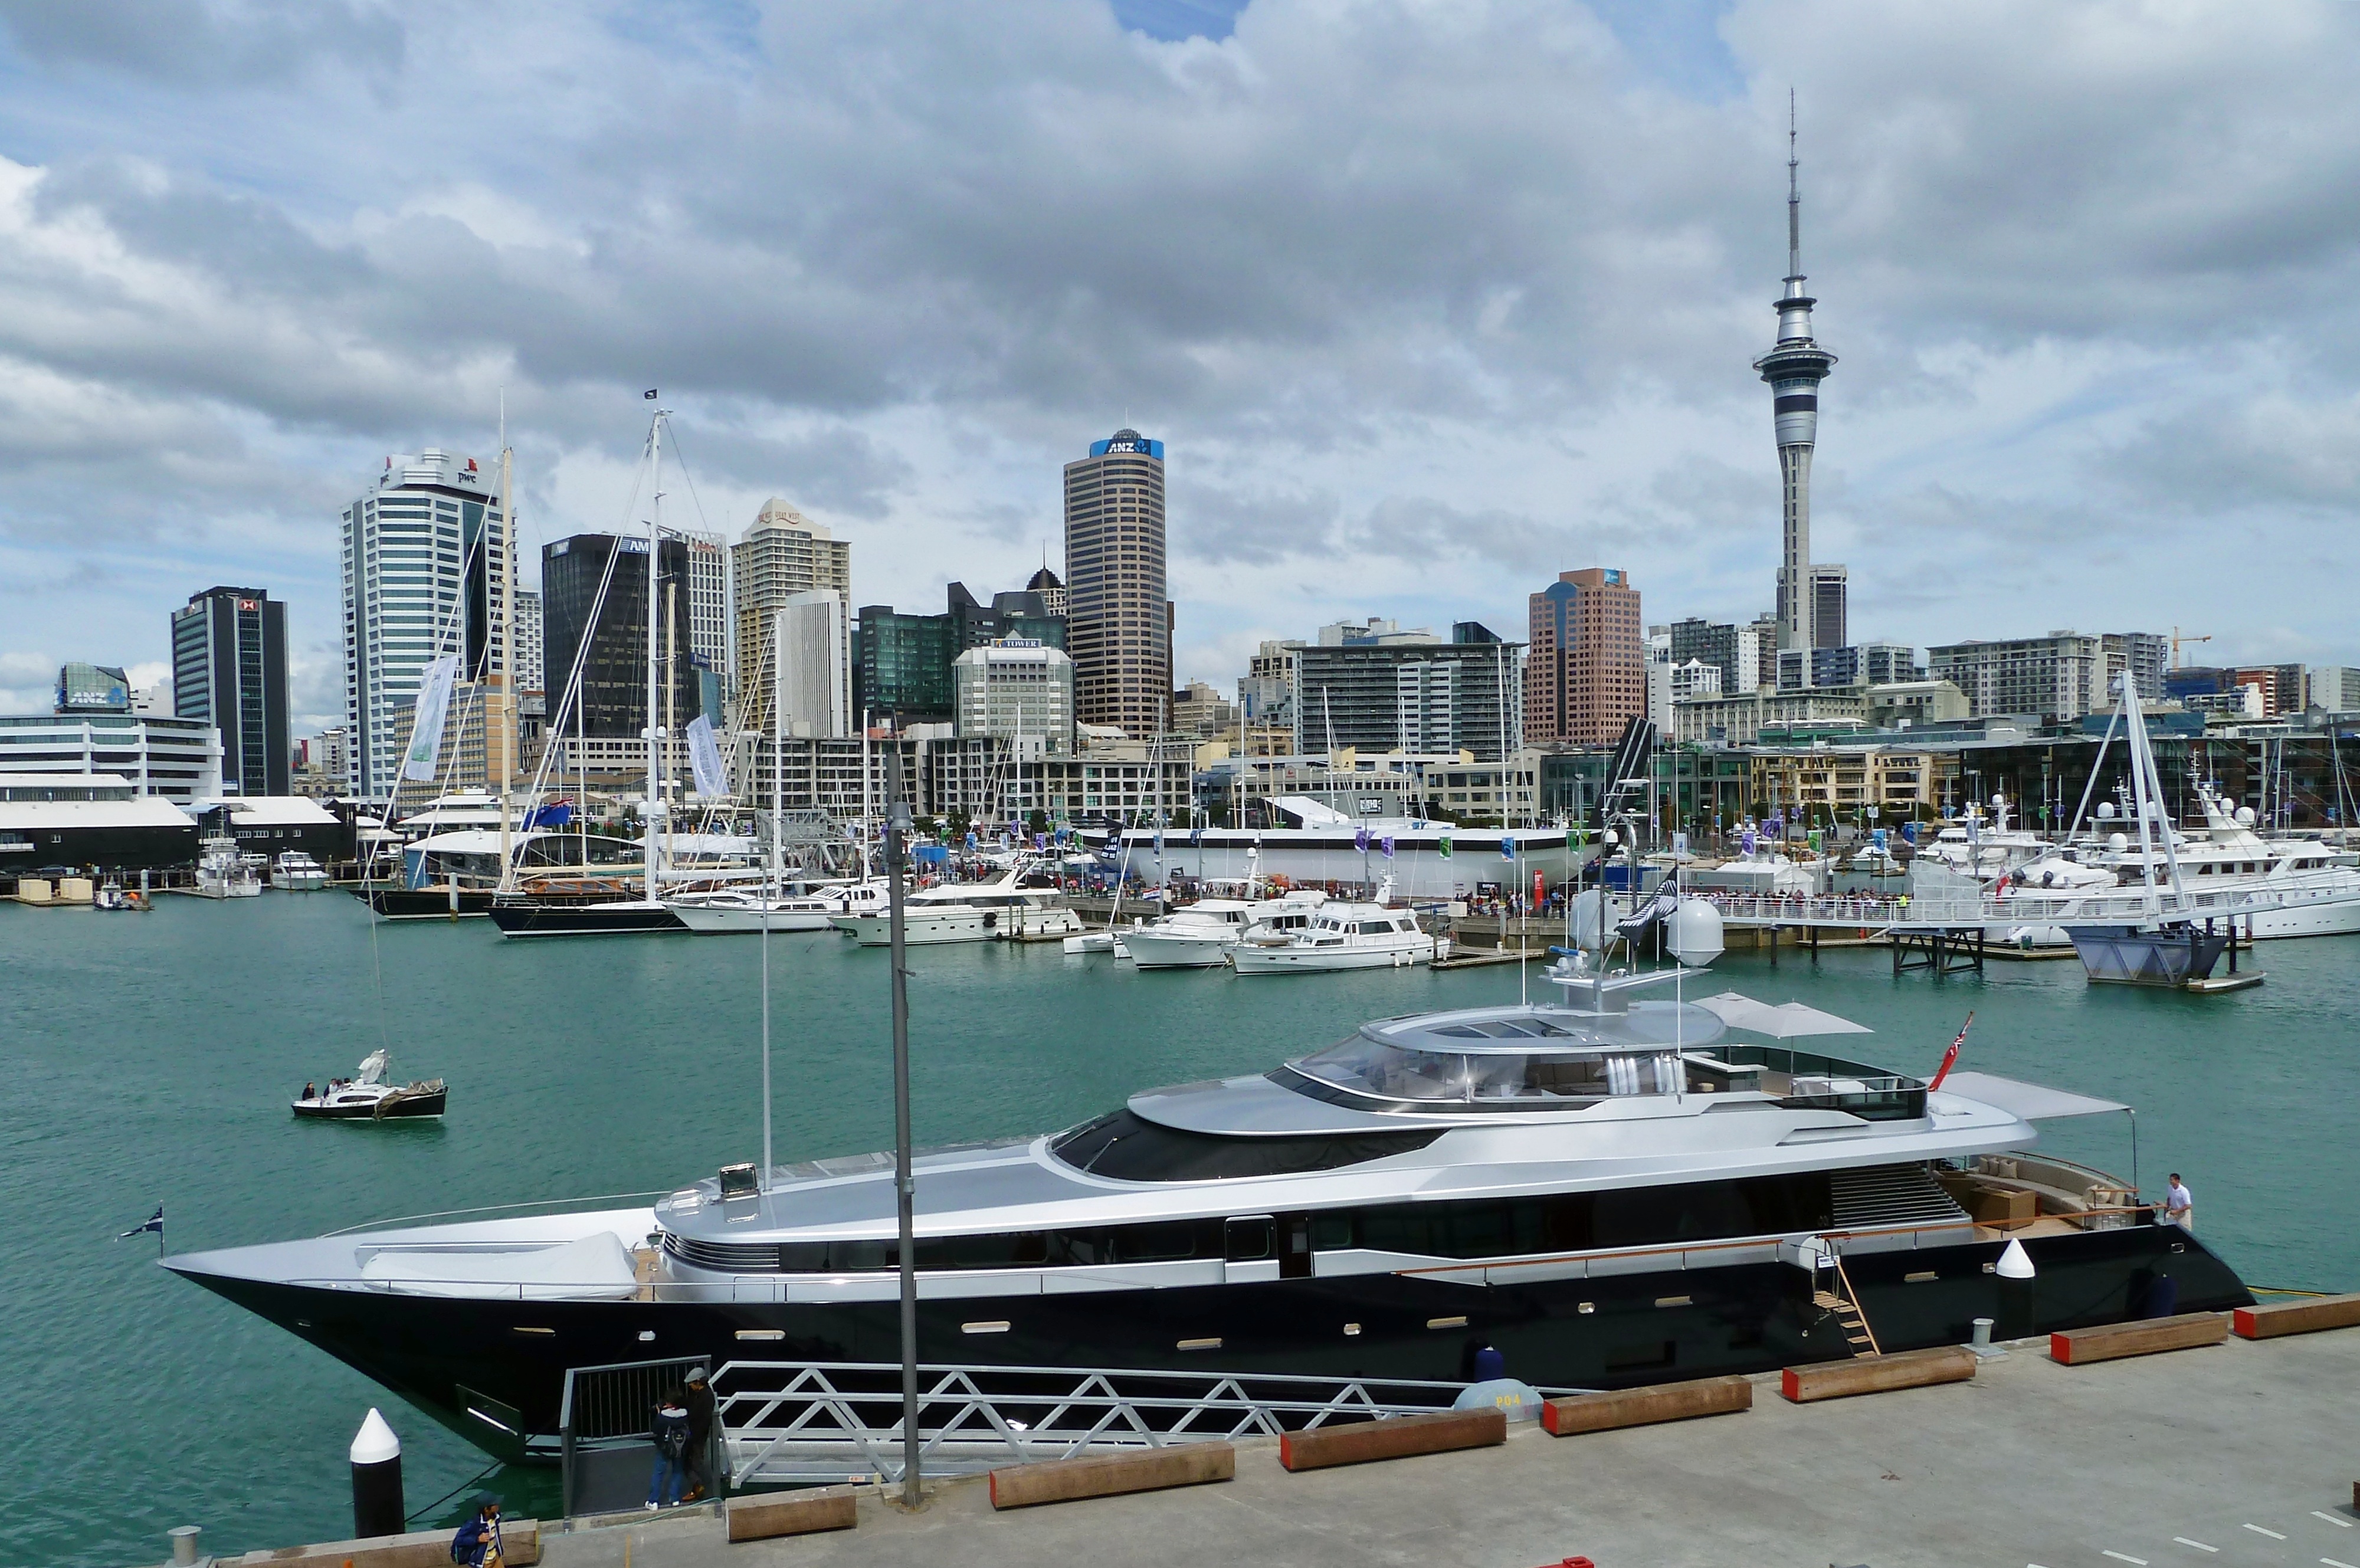
sea, dock, boat, skyline, ship, vehicle, yacht, bay, harbor, harbour, marina, port, city view, boats, new zealand, auckland, watercraft, passenger ship, luxury yacht, super yacht